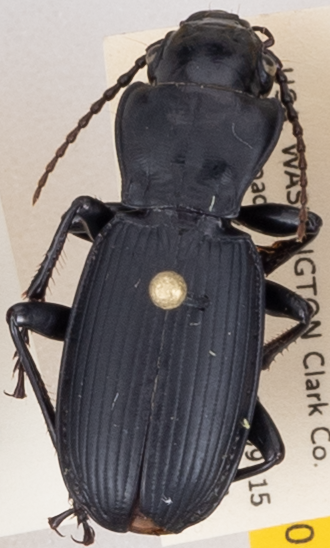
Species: Pterostichus lama
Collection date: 2019-05-14
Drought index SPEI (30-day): -2.09
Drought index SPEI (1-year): -2.09
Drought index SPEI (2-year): -2.09